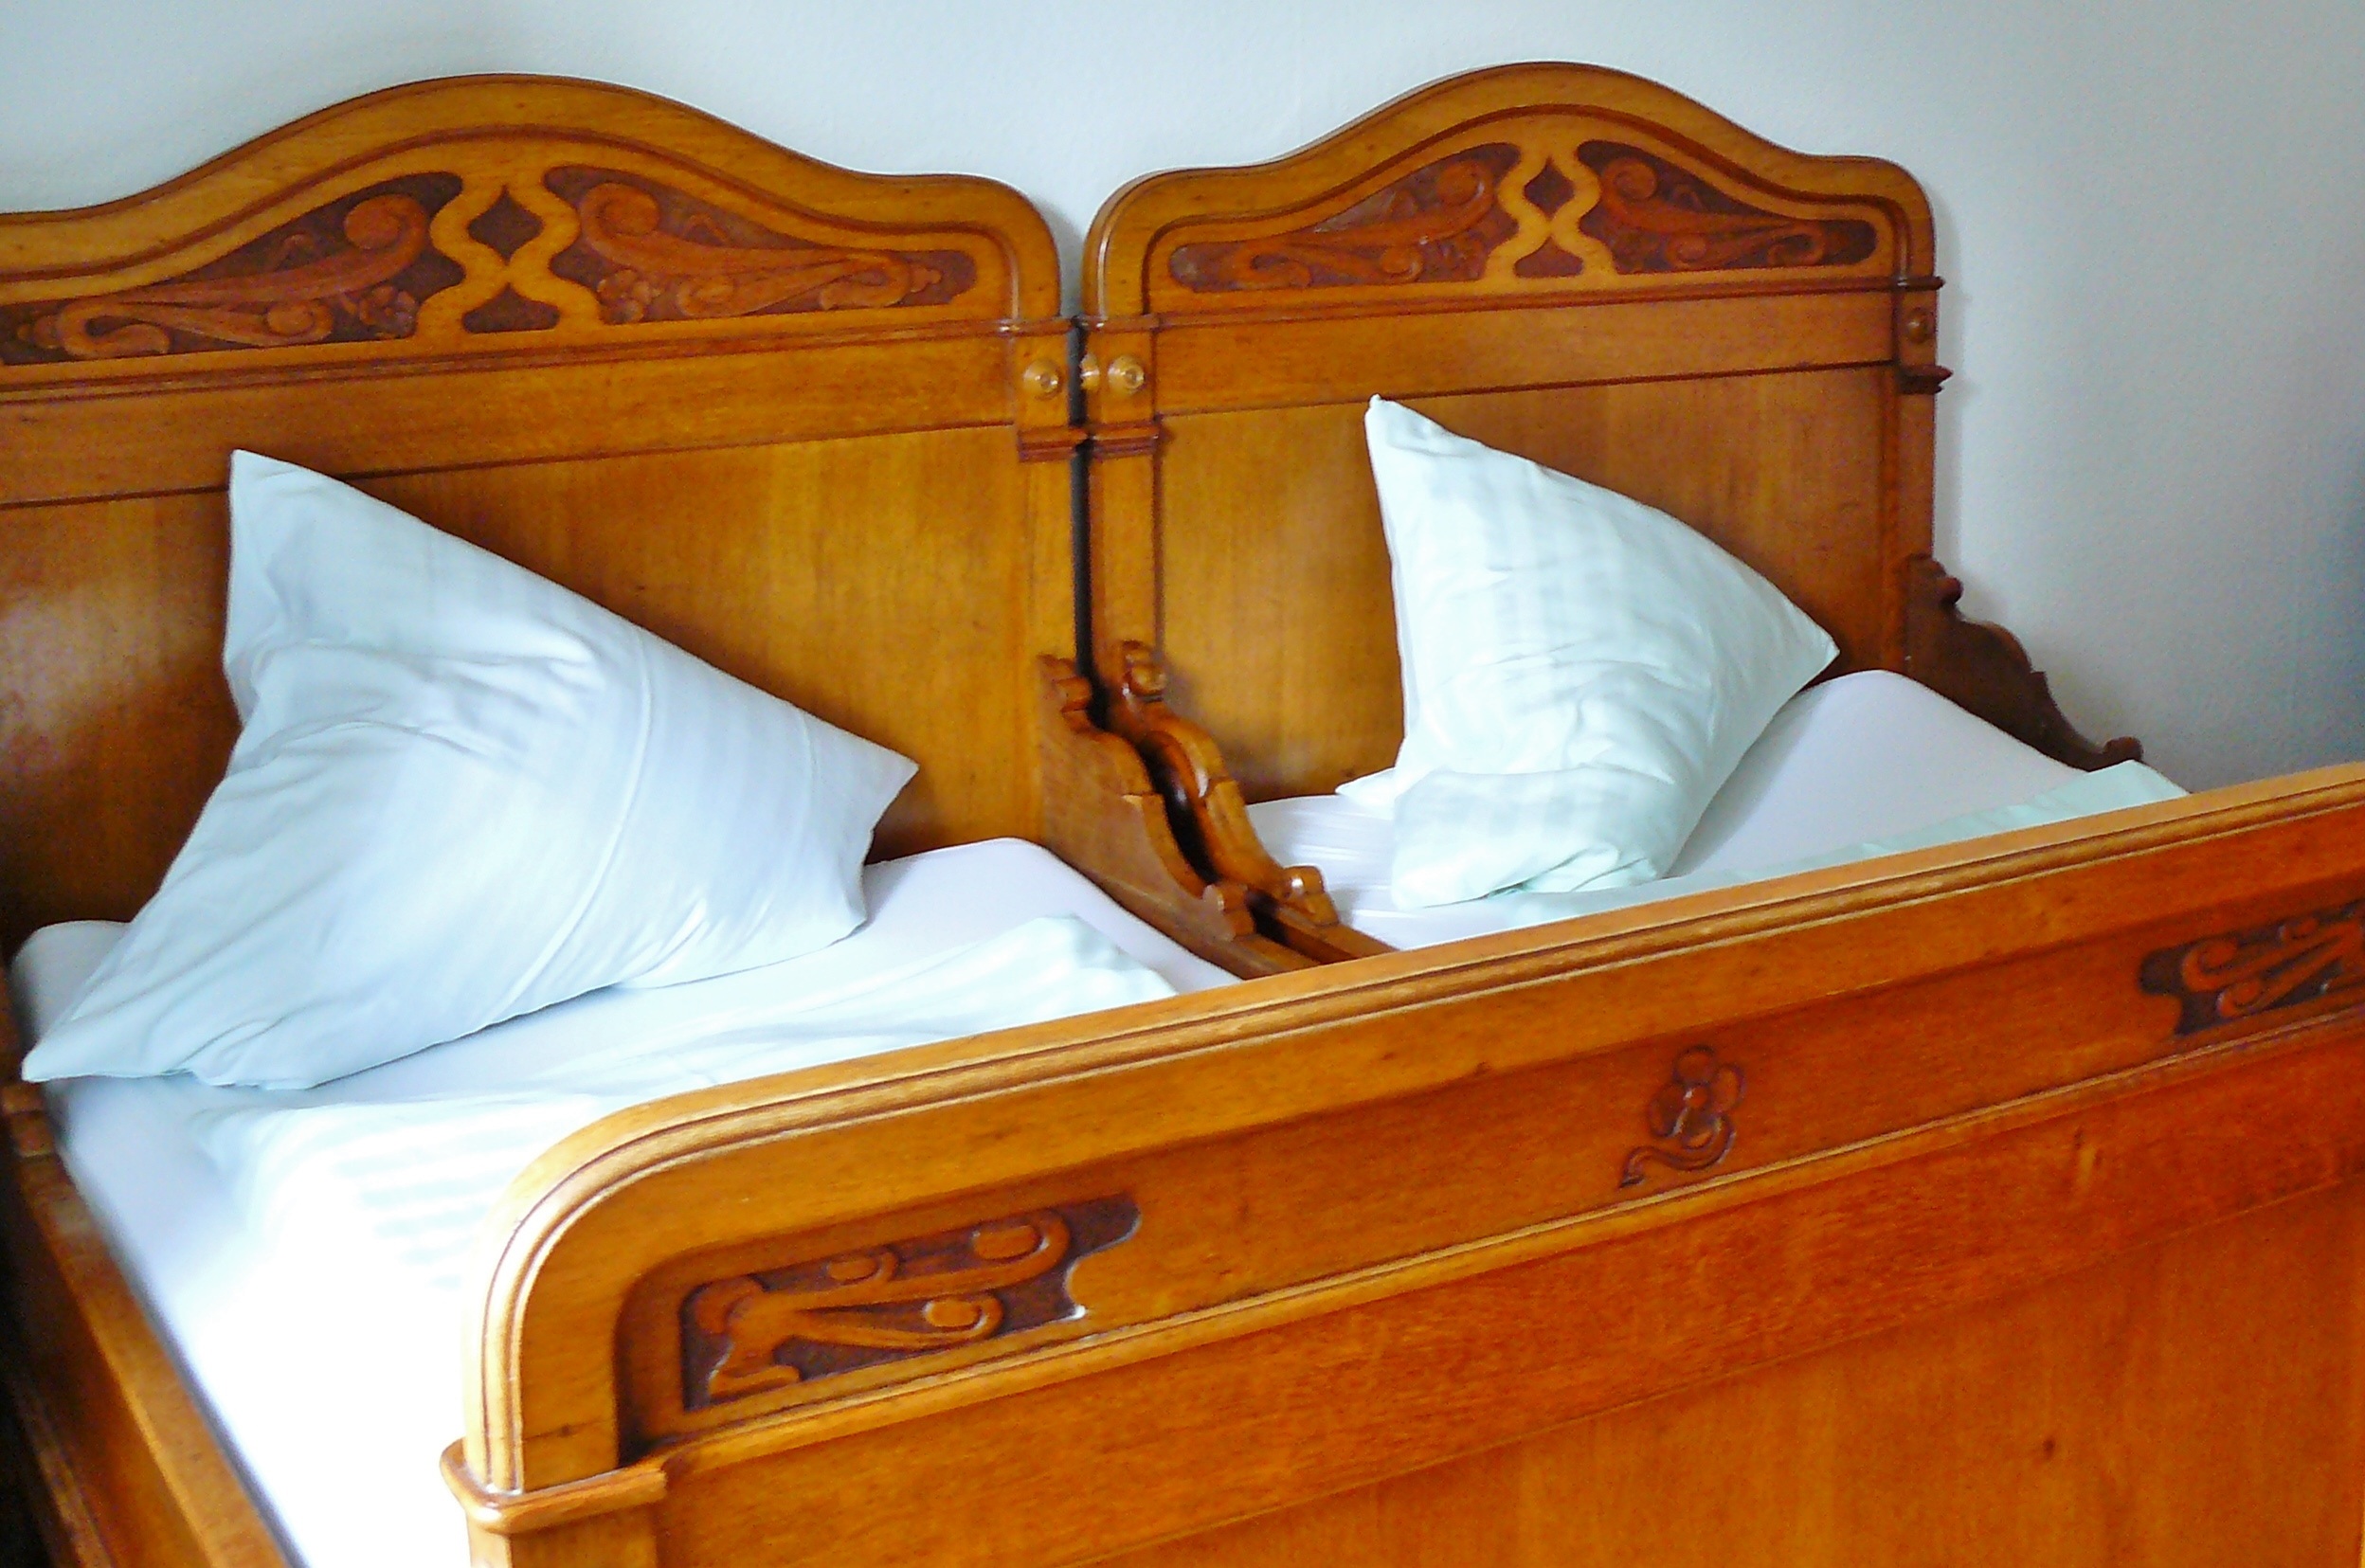
wood, antique, nostalgia, furniture, room, pillow, bedroom, product, sleep, hardwood, bed, carving, accommodation, antiques, bed linen, double bed, bed sheet, place to sleep, wooden bed, bed frame, studio couch, infant bed, sleeping place